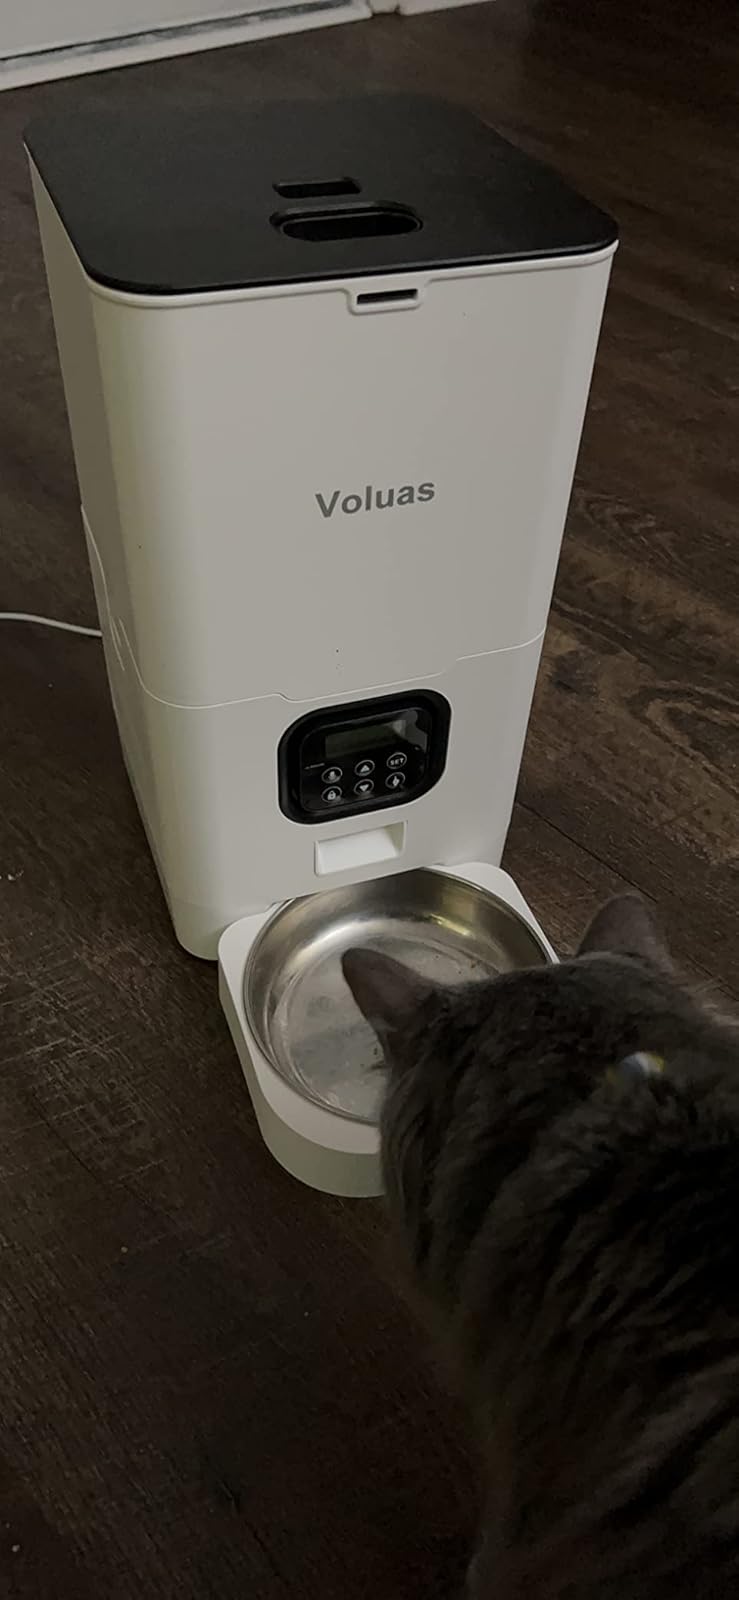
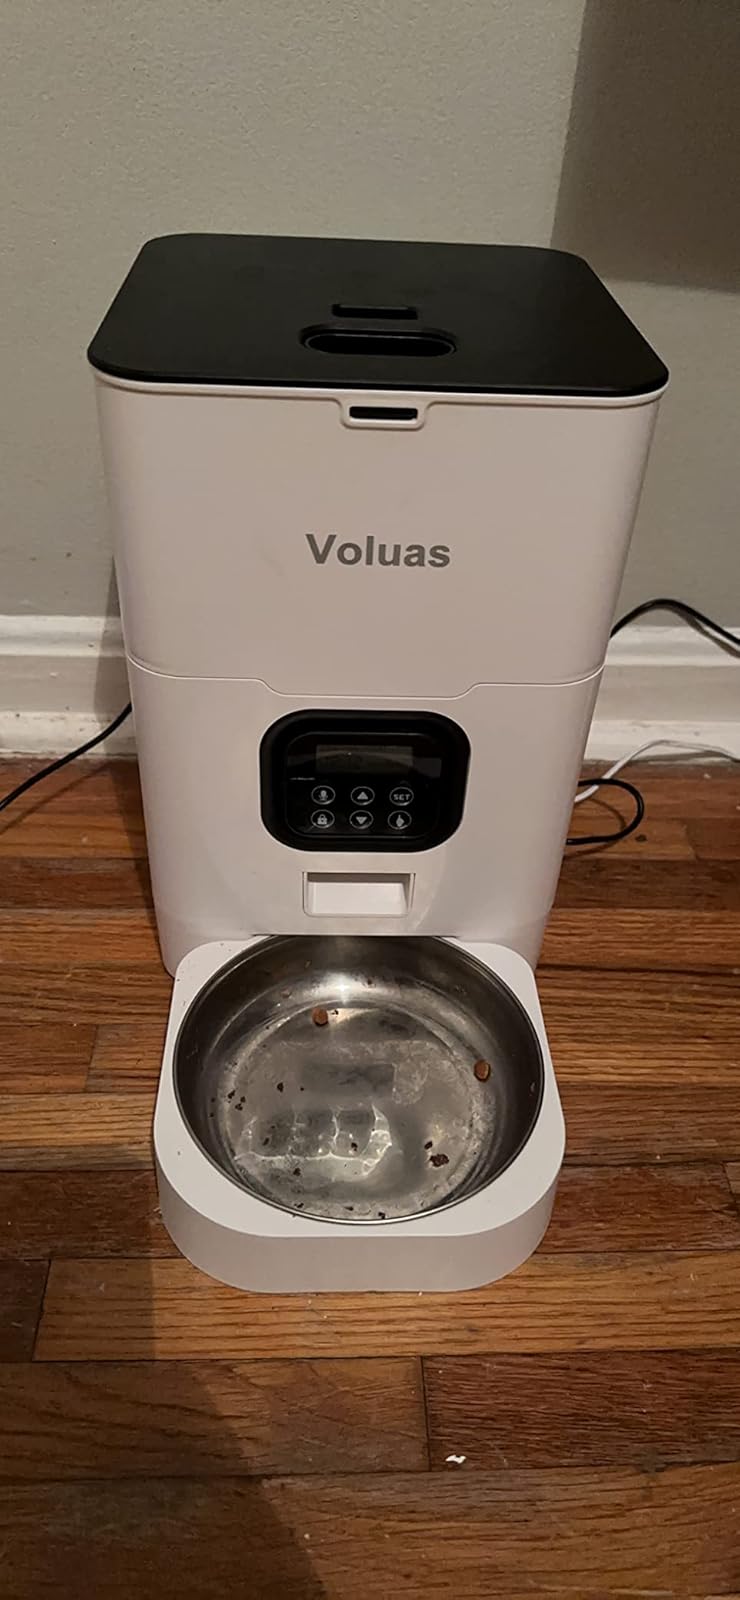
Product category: items_feeder
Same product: yes